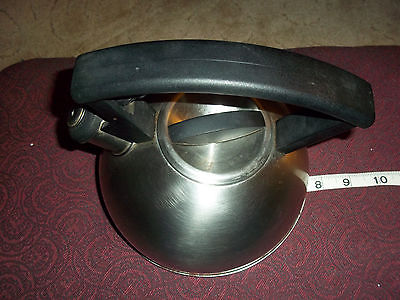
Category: kettle